Lapenty

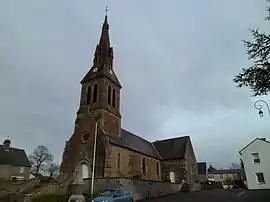
The church of Saint-Ouen

Lapenty is a commune in the Manche department in north-western France.